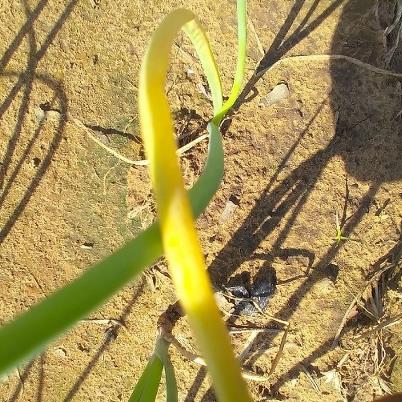
Crop: Onion
Condition: fusarium-d